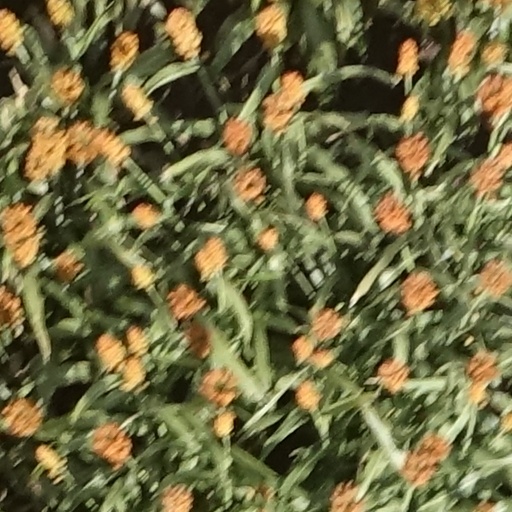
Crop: sorghum